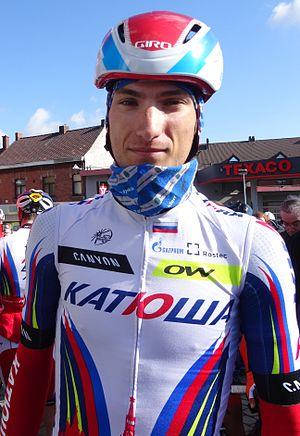
Reportage réalisé le mercredi 4 mars à l'occasion du départ du Samyn des Dames 2015 et du Samyn 2015 à Quaregnon, Belgique.
La saison 2015 de l'équipe cycliste Katusha est la septième de cette équipe.
Sven Erik Bystrøm, né le 21 janvier 1992 à Haugesund, est un coureur cycliste norvégien, membre de l'équipe UAE Emirates. Il a remporté le championnat du monde sur route espoirs 2014.